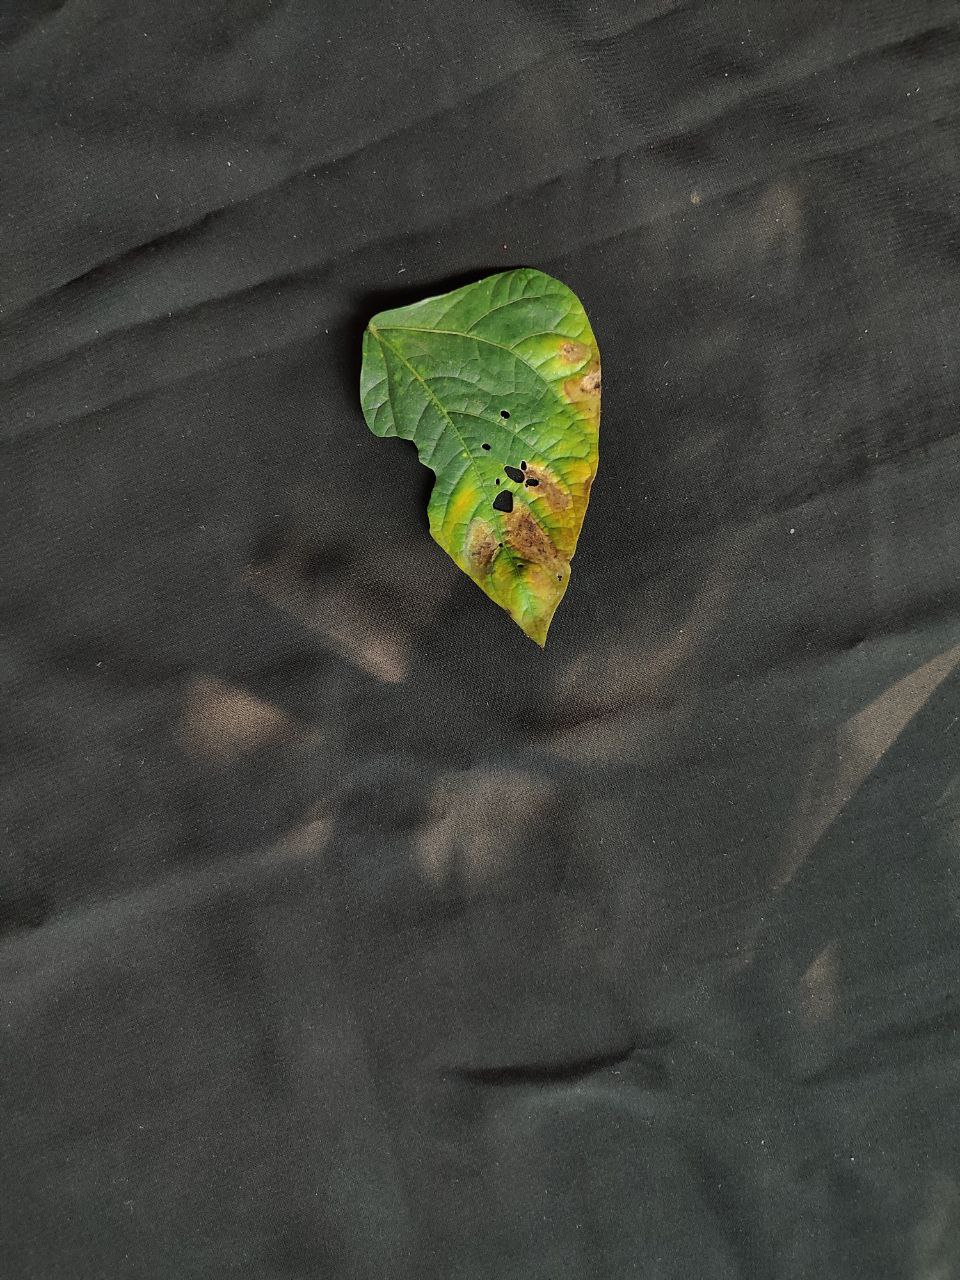
Crop: cowpea
Leaf condition: Bacterial wilt